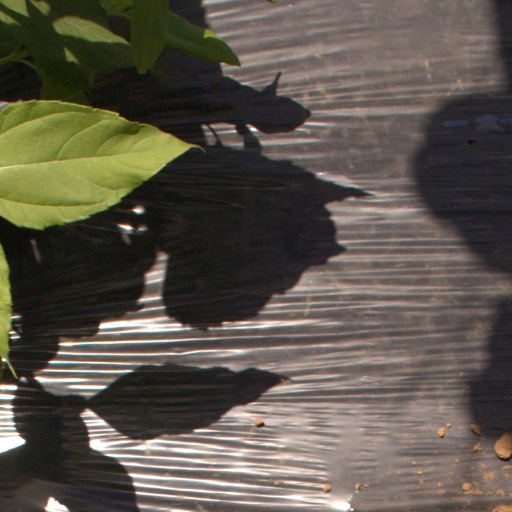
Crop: Jerusalem artichoke